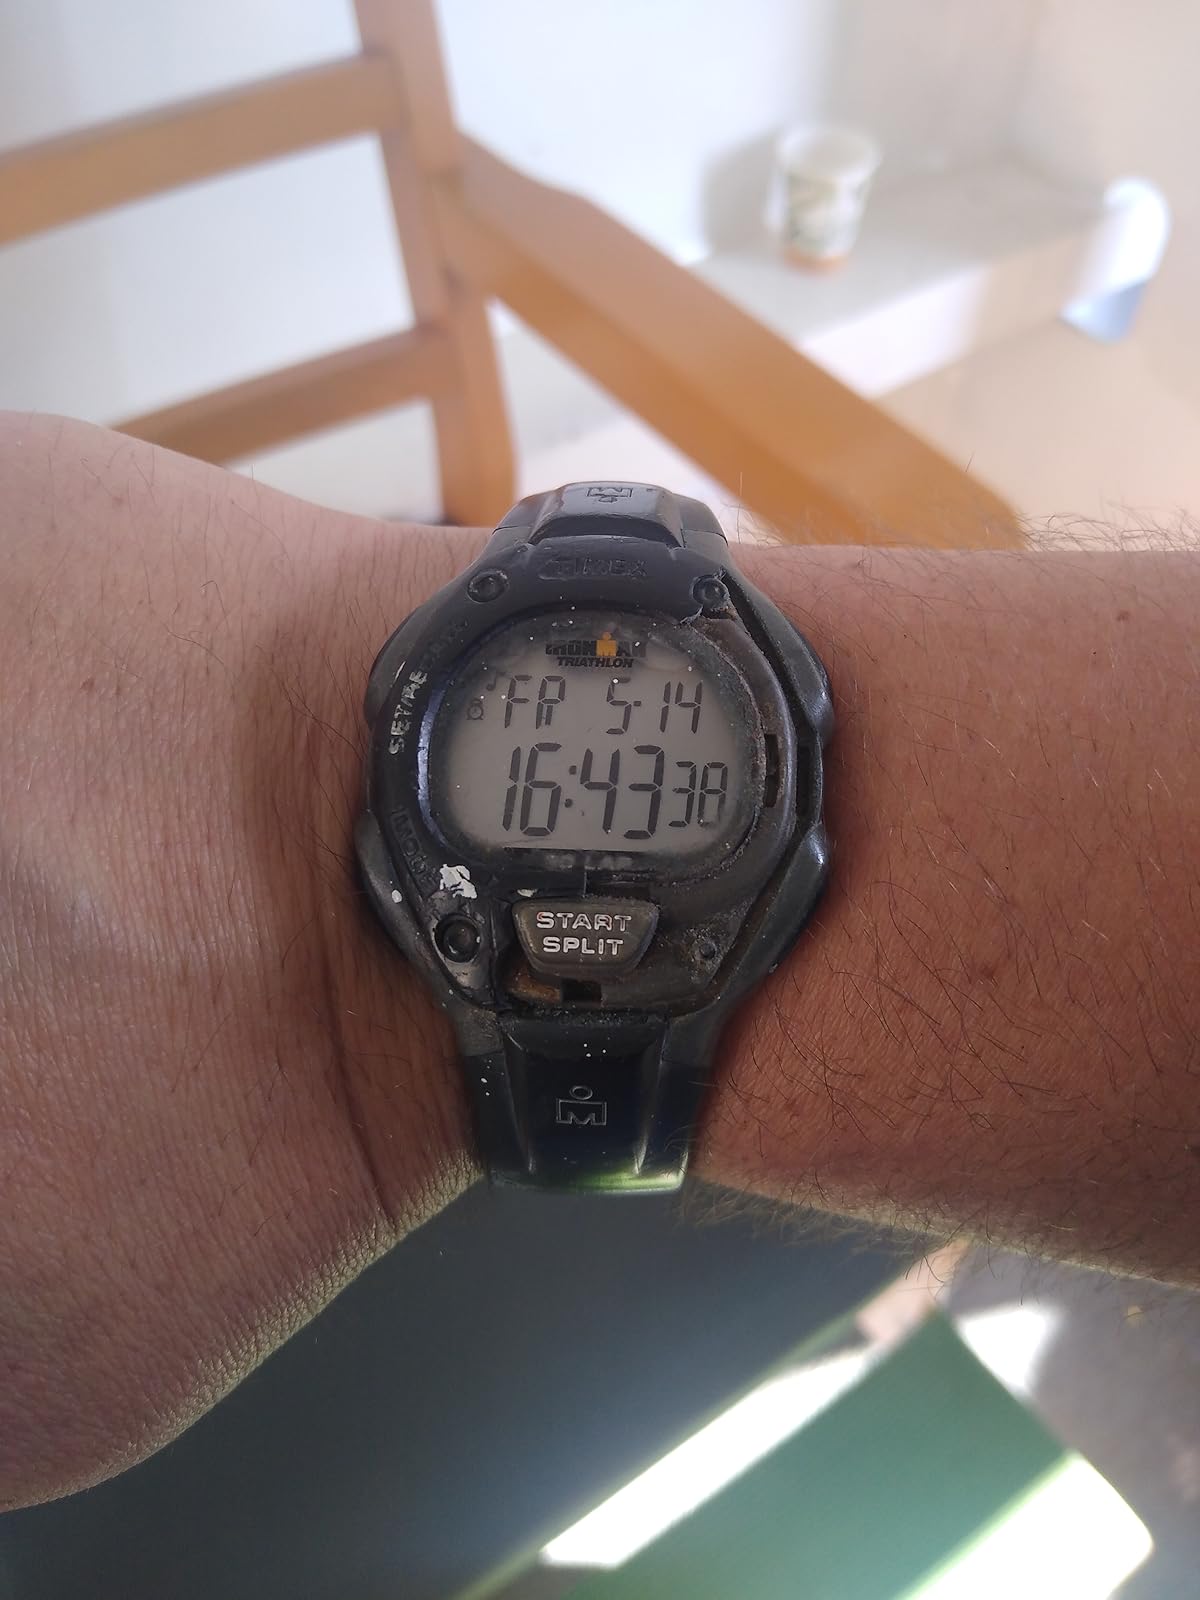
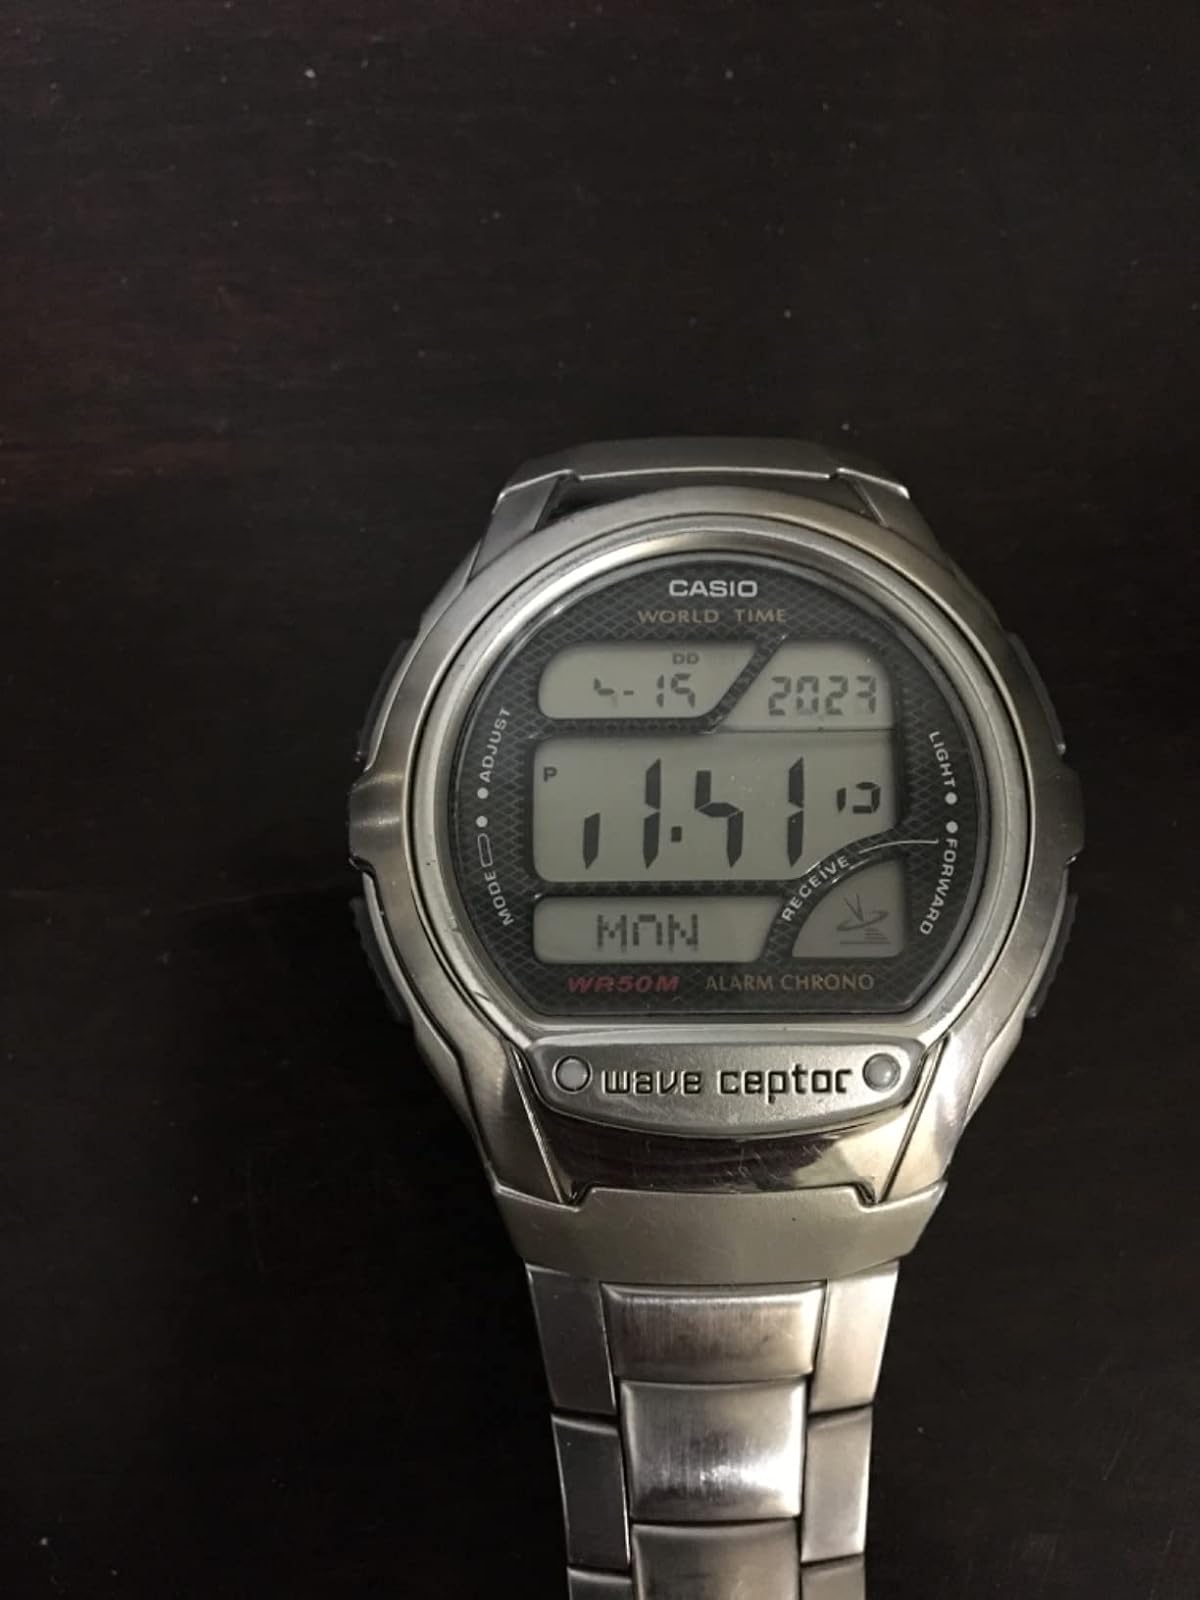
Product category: accessories_watch
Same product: no